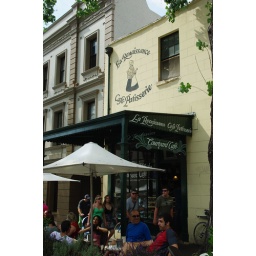
in rocks market